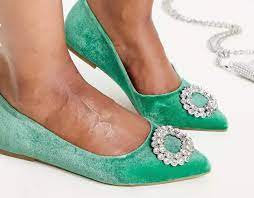
Label: Ballet Flat